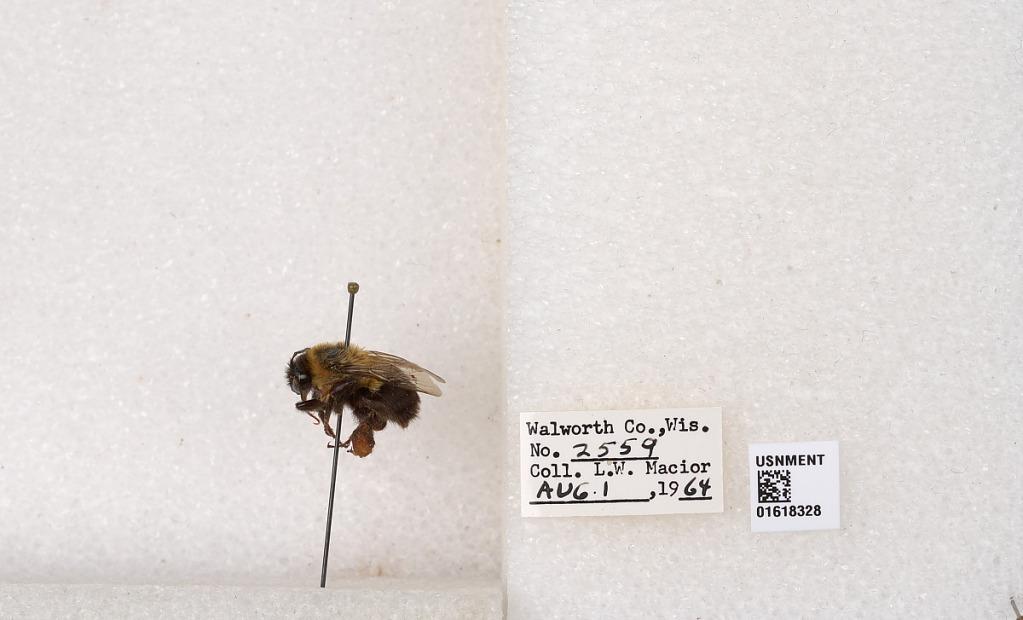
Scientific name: Bombus impatiens Cresson
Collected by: L. Macior
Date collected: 1964-8-1
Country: United States
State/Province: Wisconsin
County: Walworth
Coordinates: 42.6685, -88.5419